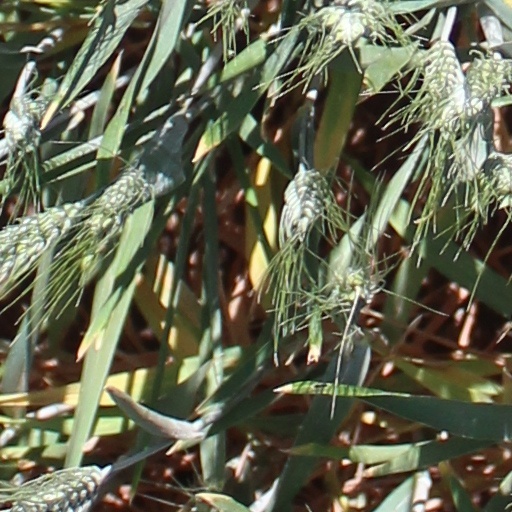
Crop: wheat